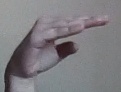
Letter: jeem